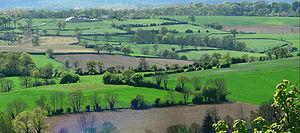
Bocage du Boulonnais au printemps
Une formation végétale est une communauté d'espèces végétales qui détermine, avec d'autres éléments, un paysage caractéristique qui est souvent gratifié d'un nom particulier par les populations qui le fréquentent ou les scientifiques qui l'étudient.
La Communauté de communes de Desvres - Samer est une communauté de communes française, située dans le département du Pas-de-Calais et la région Hauts-de-France, arrondissement de Boulogne-sur-Mer.
Le Boulonnais est une région naturelle maritime et bocagère située sur le littoral de la Manche, dans le département du Pas-de-Calais.
La campagne, aussi appelée milieu campagnal ou milieu rural, désigne l'ensemble des espaces cultivés, naturels ou semi-naturels habités, elle s'oppose aux concepts de ville, d'agglomération ou de milieu urbain. La campagne est caractérisée par une faible densité par rapport aux pôles urbains environnant, par un paysage à dominante végétale, par une activité agricole dominante, au moins par les surfaces qu'elle occupe et par une économie structurée plus fortement autour du secteur primaire. Les habitants sont dits « ruraux » ou « campagnards ». À l'échelle mondiale, 3,3 milliards d'individus seraient des ruraux, soit un peu moins de la moitié de la population mondiale.
Le réseau Natura 2000 rassemble des sites naturels ou semi-naturels de l'Union européenne ayant une grande valeur patrimoniale, par la faune et la flore exceptionnelles qu'ils contiennent.
Le Nord-Pas-de-Calais est une petite région française constituée de deux départements, le Nord au Nord-Est et le Pas-de-Calais au Sud-Ouest. La région est composée de plaines, le bas-pays et, de plateaux et collines. Avec une superficie de 12 414 km², la région représente 2,3 % du territoire français.
On appelle bocage une région rurale où les champs cultivés et les prés sont enclos par des levées de terre ou talus portant des haies et taillis, et des alignements plus ou moins continus d'arbres et arbustes sauvages ou fruitiers. Cette végétation haute de 1 à 20 mètres marque généralement les limites de parcelles qui sont de tailles inégales et de formes différentes. Paysage agraire identitaire, l'habitat bocager y est souvent dispersé sous formes de fermes et de hameaux. Des formes bocagères se sont développées sous différentes latitudes et époques.